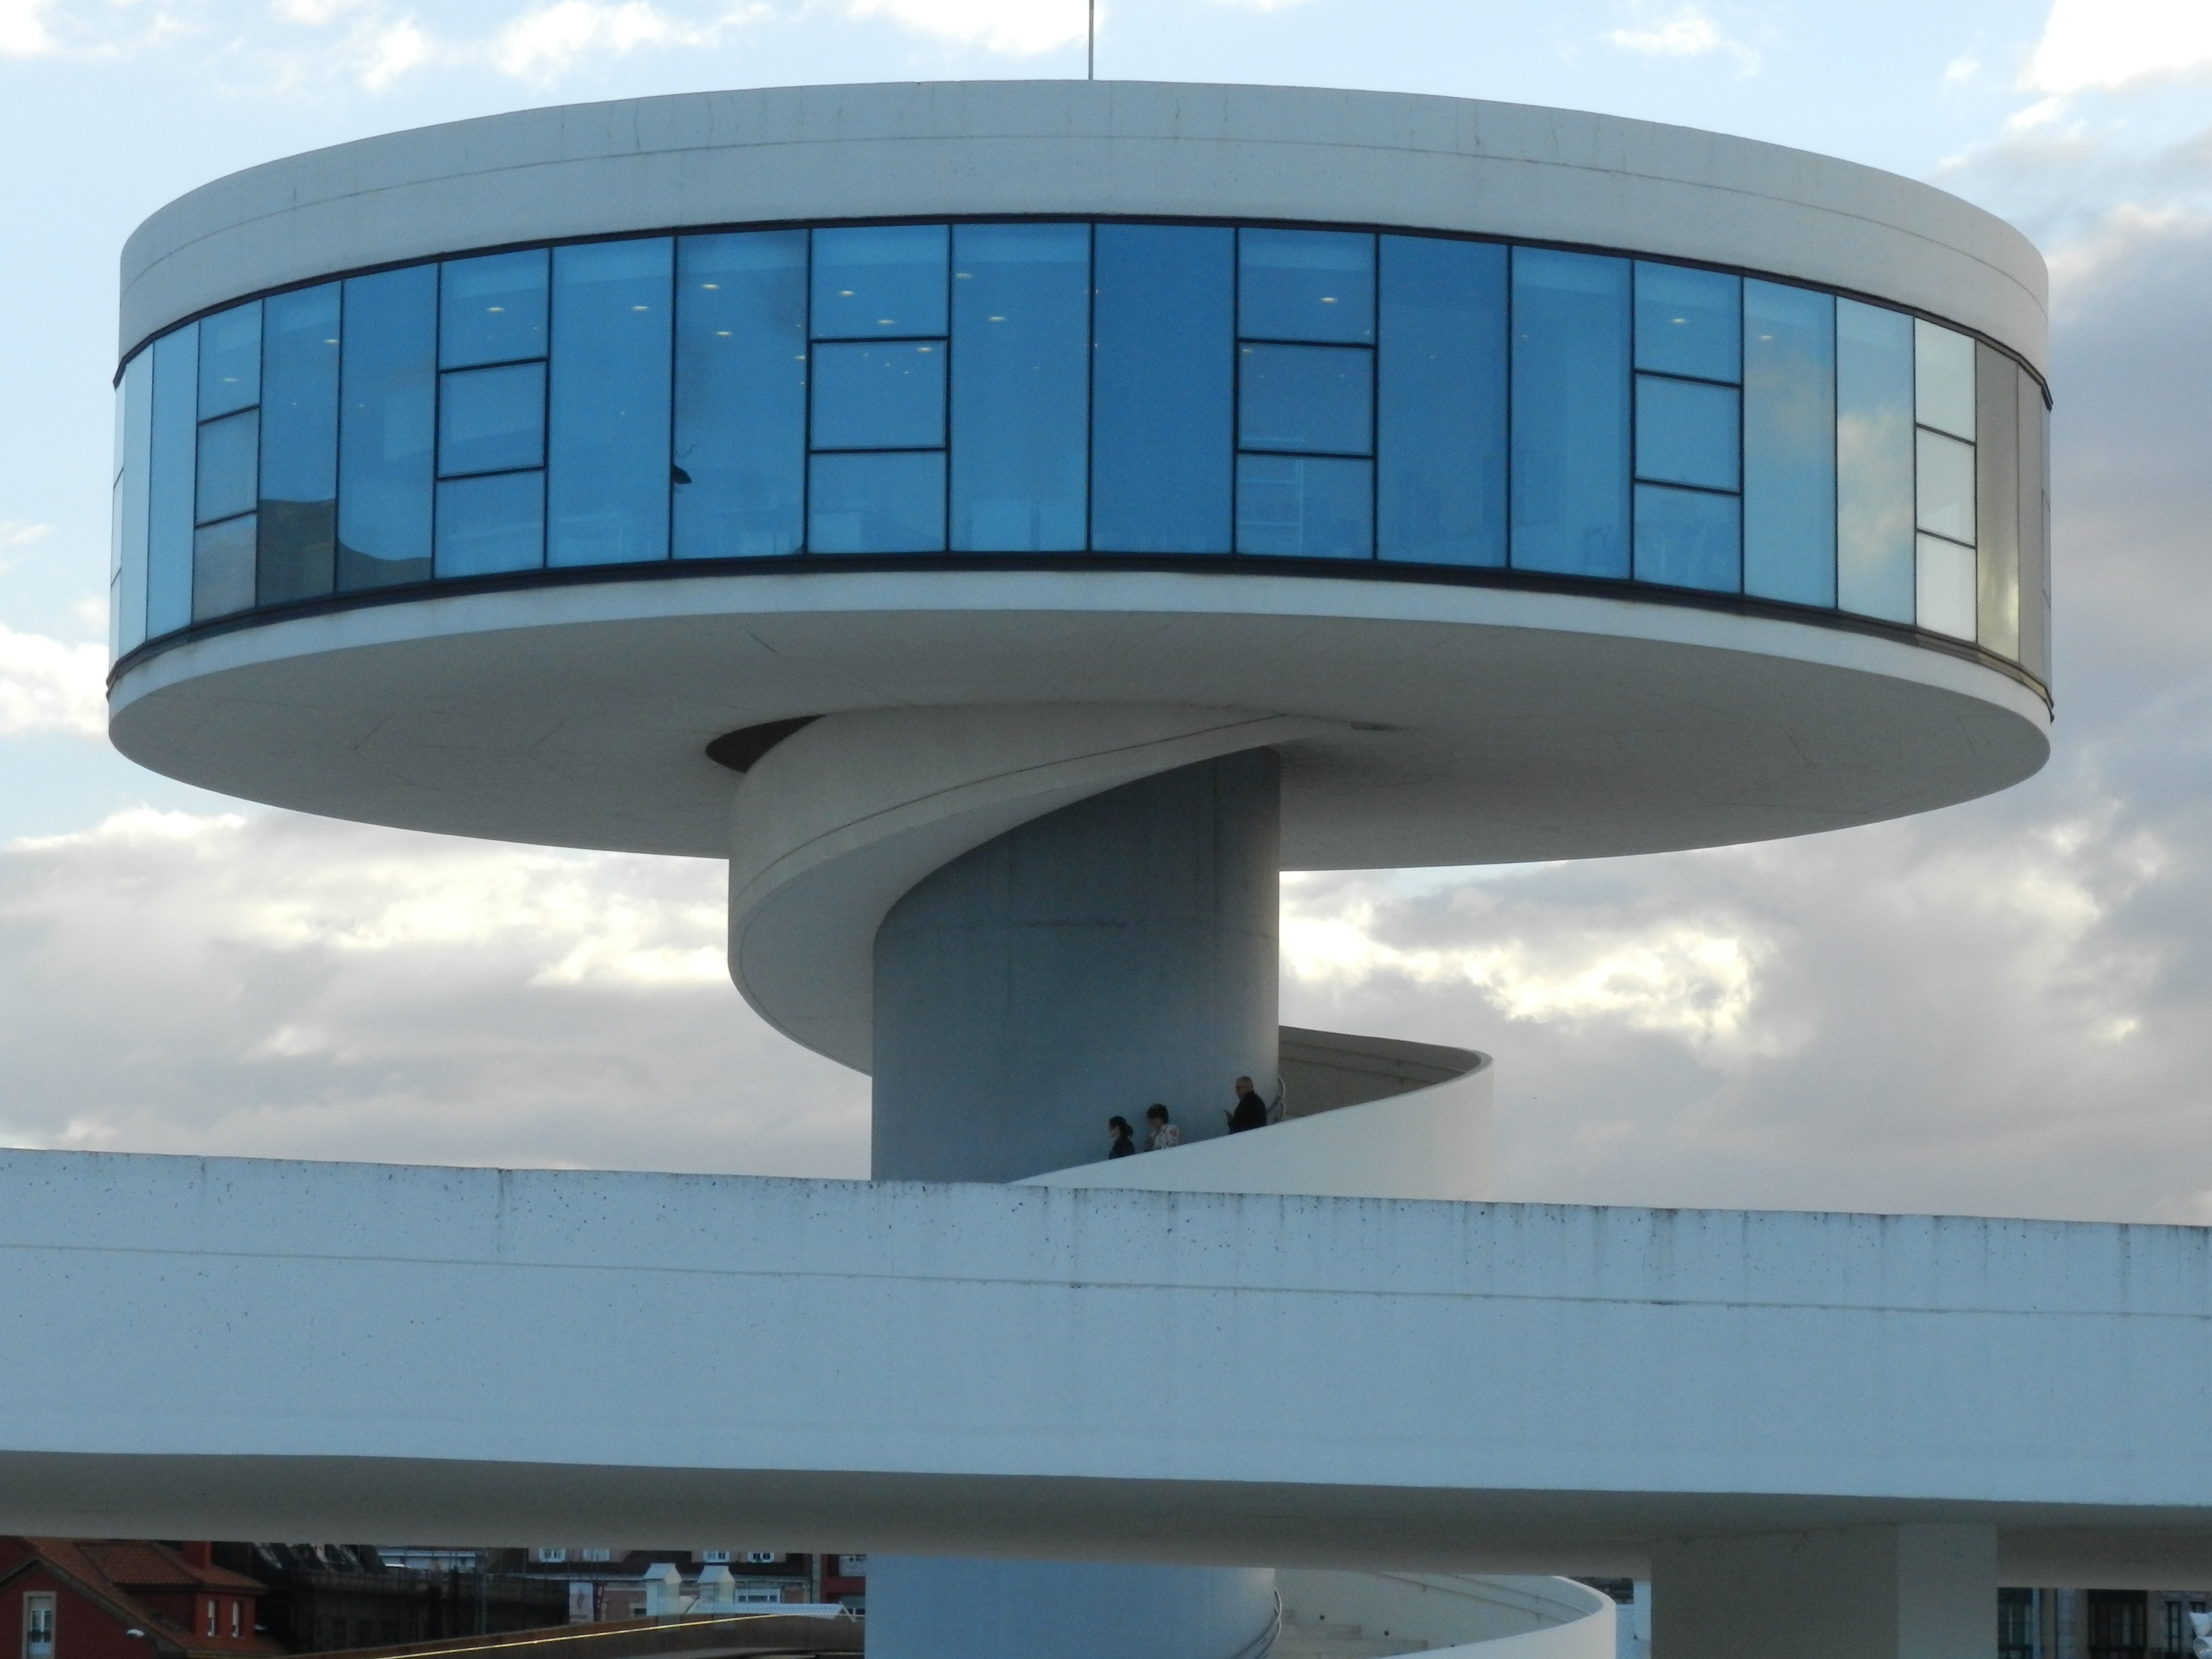
architecture, structure, auditorium, glass, building, city, tower, facade, stadium, spain, headquarters, daylighting, control tower, avil s, contruccion